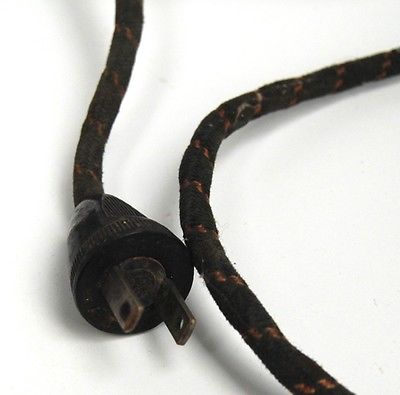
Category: toaster